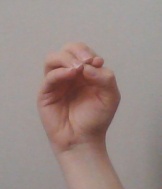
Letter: ha